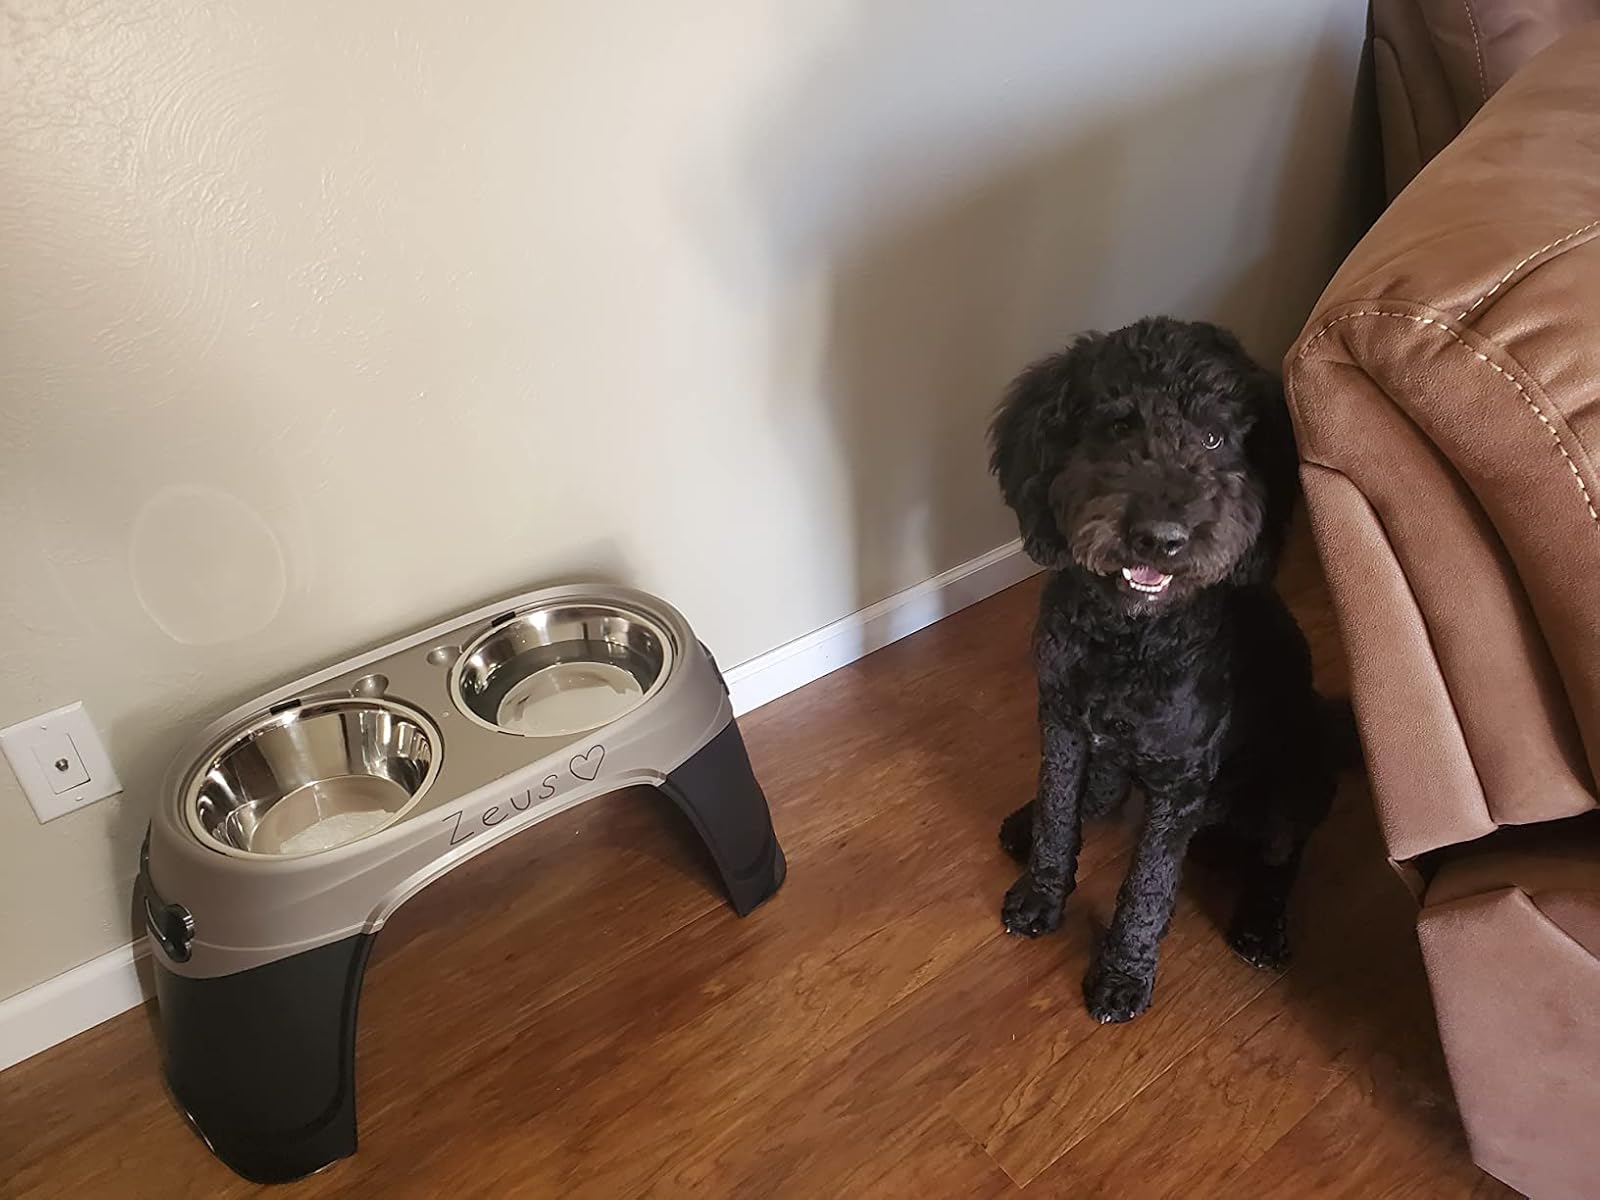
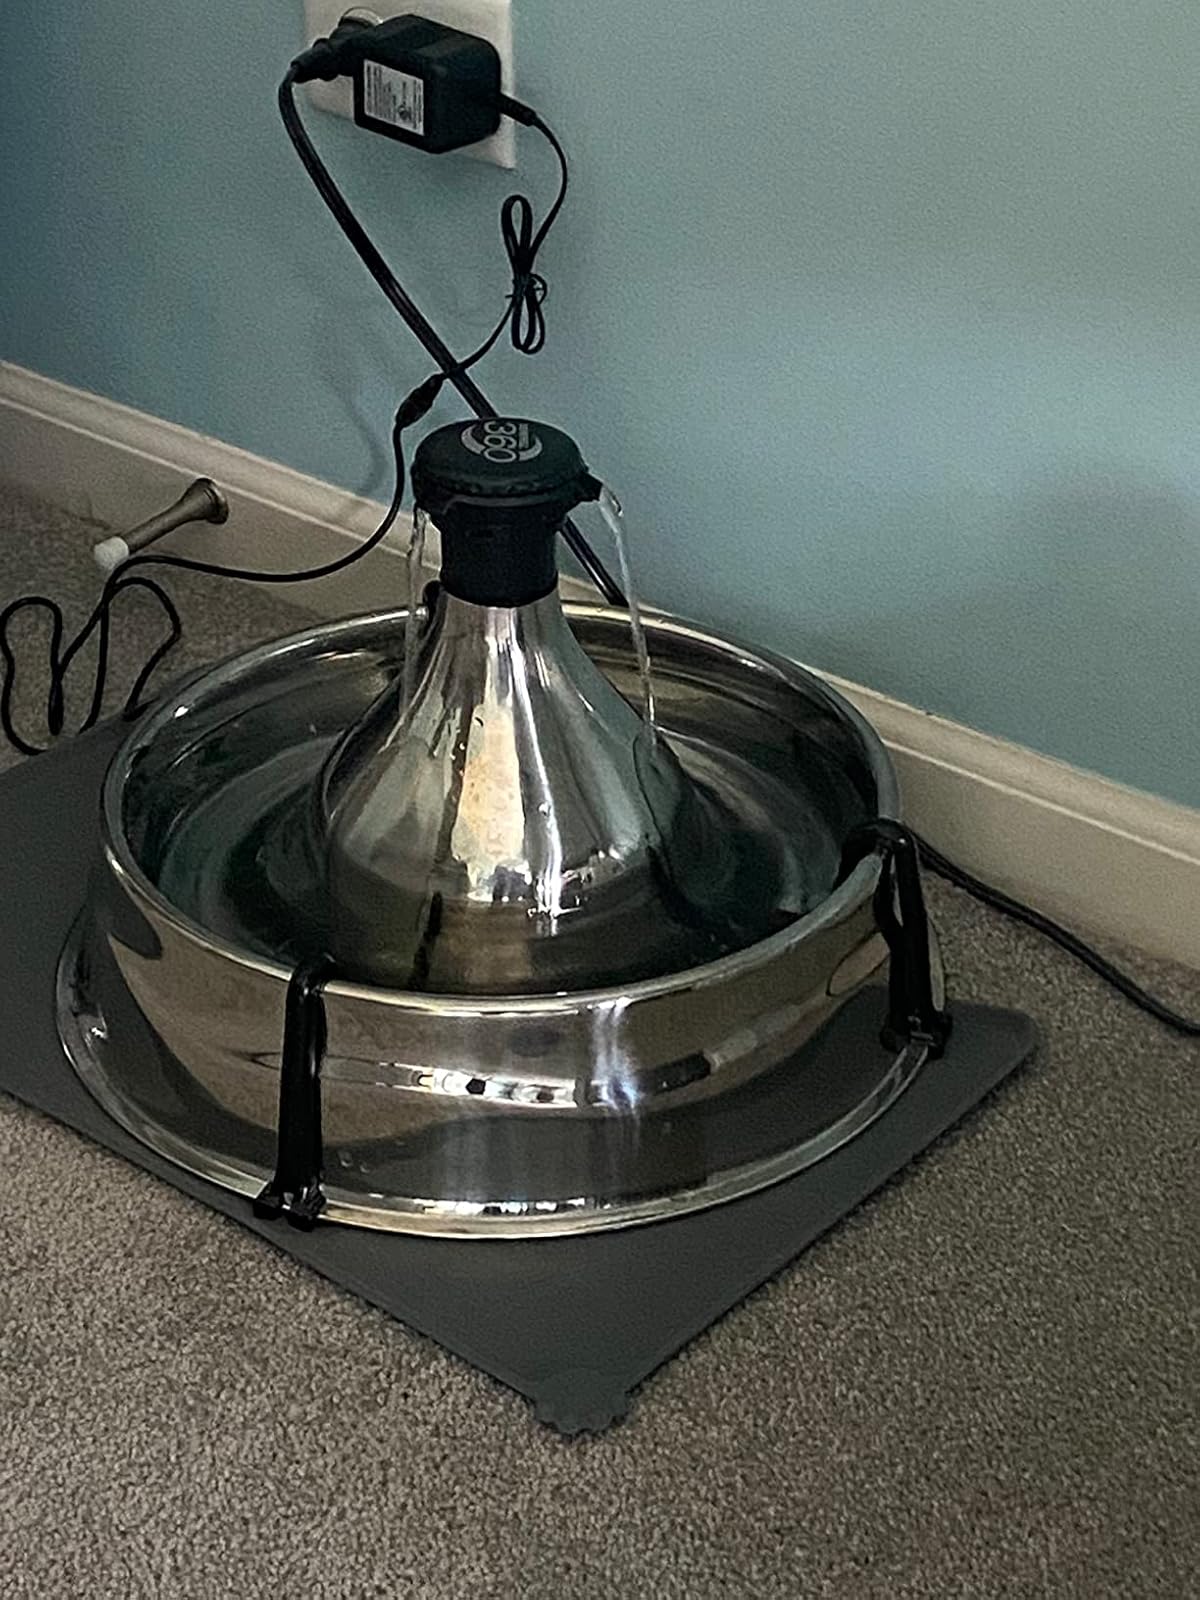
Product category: items_bowl
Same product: no